Heinrich Wolf

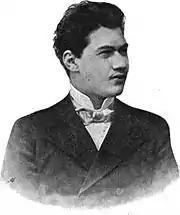
Heinrich Wolf

Heinrich Wolf (20 October 1875 – December 1943) was an Austrian journalist and chess master of Jewish origin.